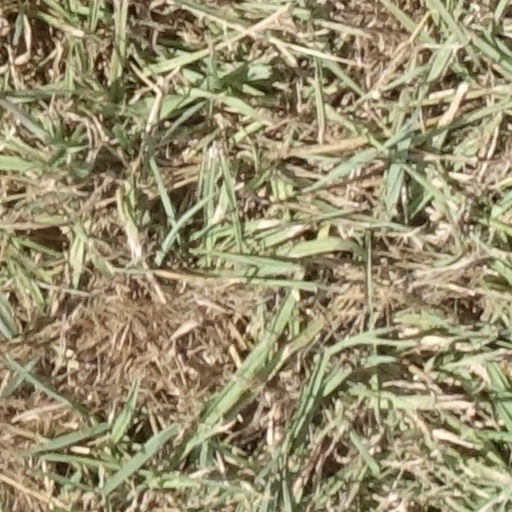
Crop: sorghum